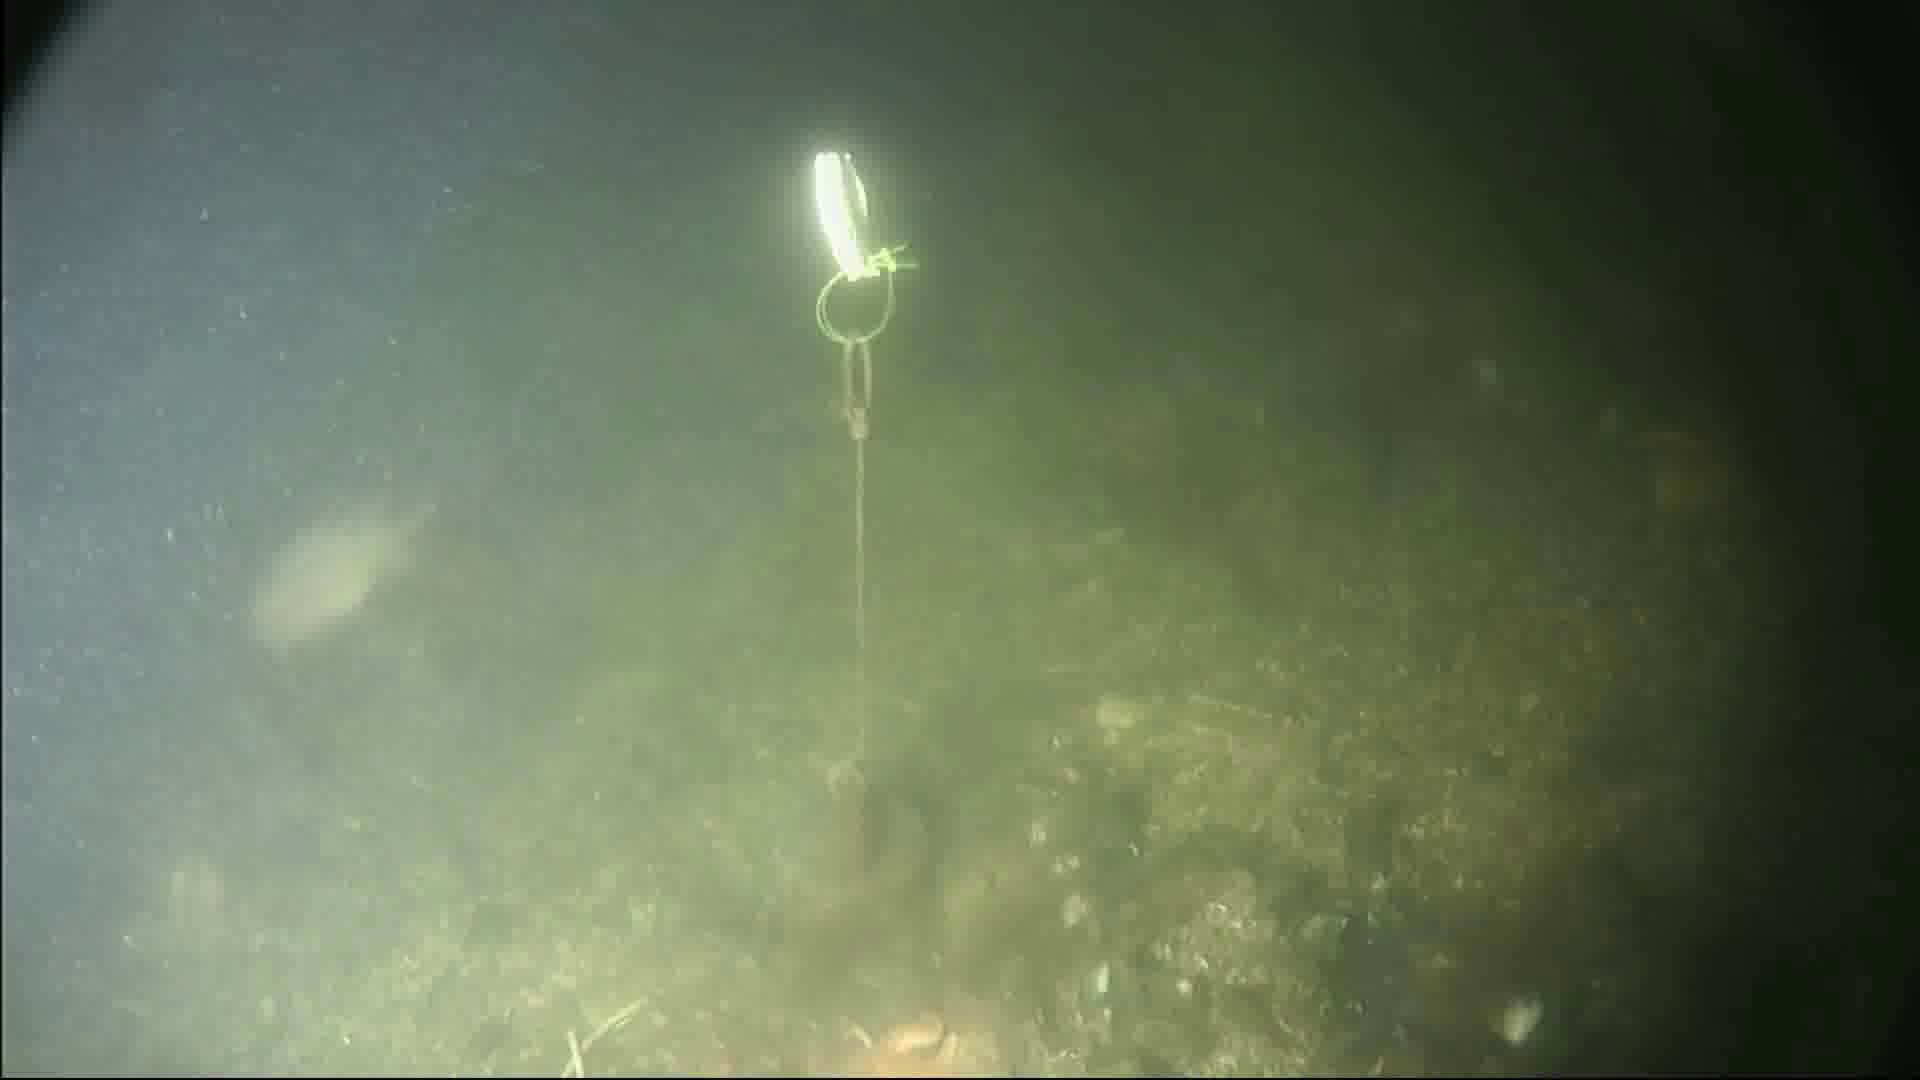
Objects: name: fish
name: crab
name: starfish